Hunky and Spunky

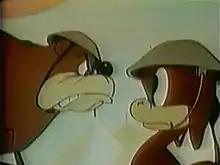
Spunky in "Yankee Doodle Donkey" (1944)

Hunky is a mother burro and Spunky is her young son. The initial film, titled "Hunky and Spunky", takes place in the Old West, where a prospector attempts to make Spunky into his pack animal. "Hunky and Spunky" was nominated for the 1938 Academy Award for Best Short Subject (Cartoons). A positive contemporary review of "Hunky and Spunky" in "Film Daily" praised the short for introducing "funny new characters", and stated that the short's device of having the animals speak in "donkey talk" "will amuse the kids".